State of emergency in Brazil (1922–1927)

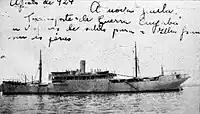
Prison ship "Cuyabá"

Meanwhile, the labor movement was going through an ideological crisis, a decline in strike activity, and state repression at the beginning of the decade. The policing of workers' organizations and the violent repression of strikes were already frequently reported by the labor and mainstream press throughout the First Republic, and the peak of strike activity had already passed in 1917–1919. The Bernardes administration was the most repressive towards the labor movement, but it also took some legal measures in favor of the workers, such as the Eloy Chaves Law, which created a pension system for railway workers, the founding of the National Labor Council and the vacation law for commerce and industry workers. These measures were, at least in part, intended to improve the country's image abroad.